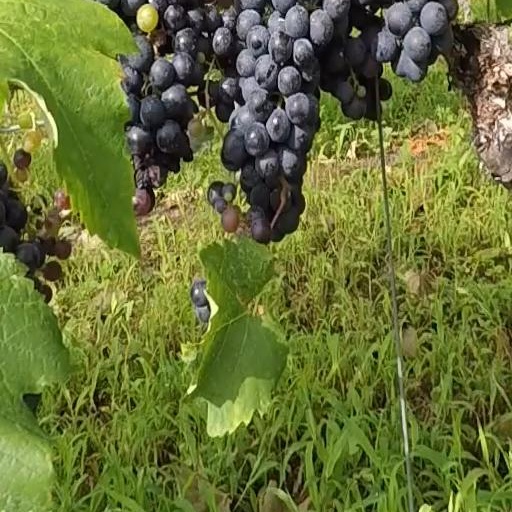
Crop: grape